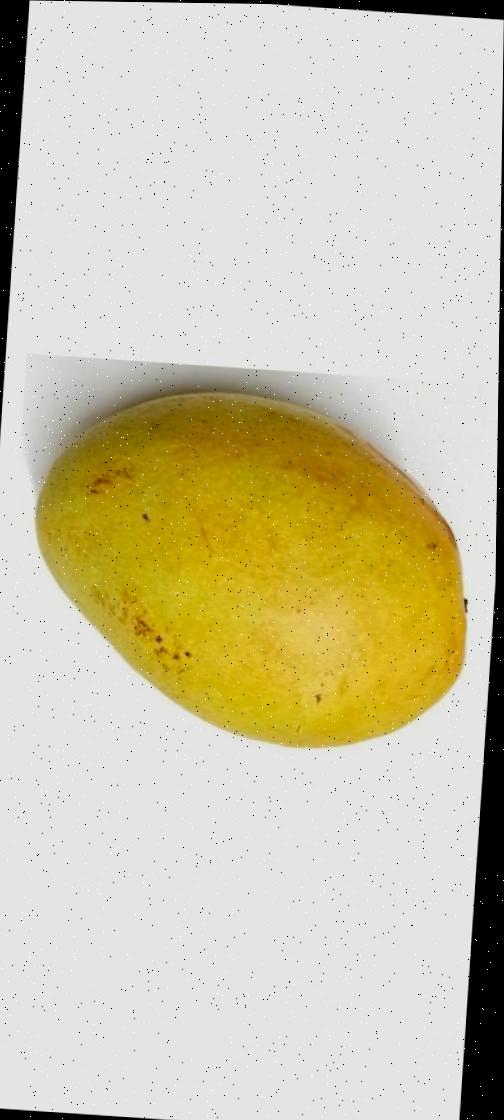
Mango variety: Bari-11